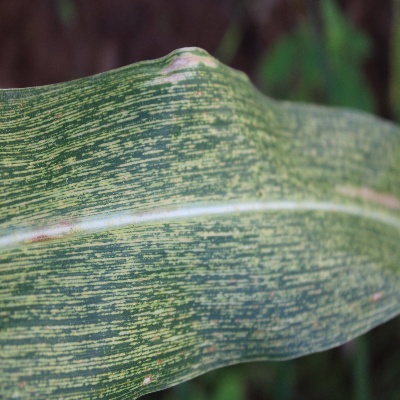
Crop: Maize
Condition: streak virus